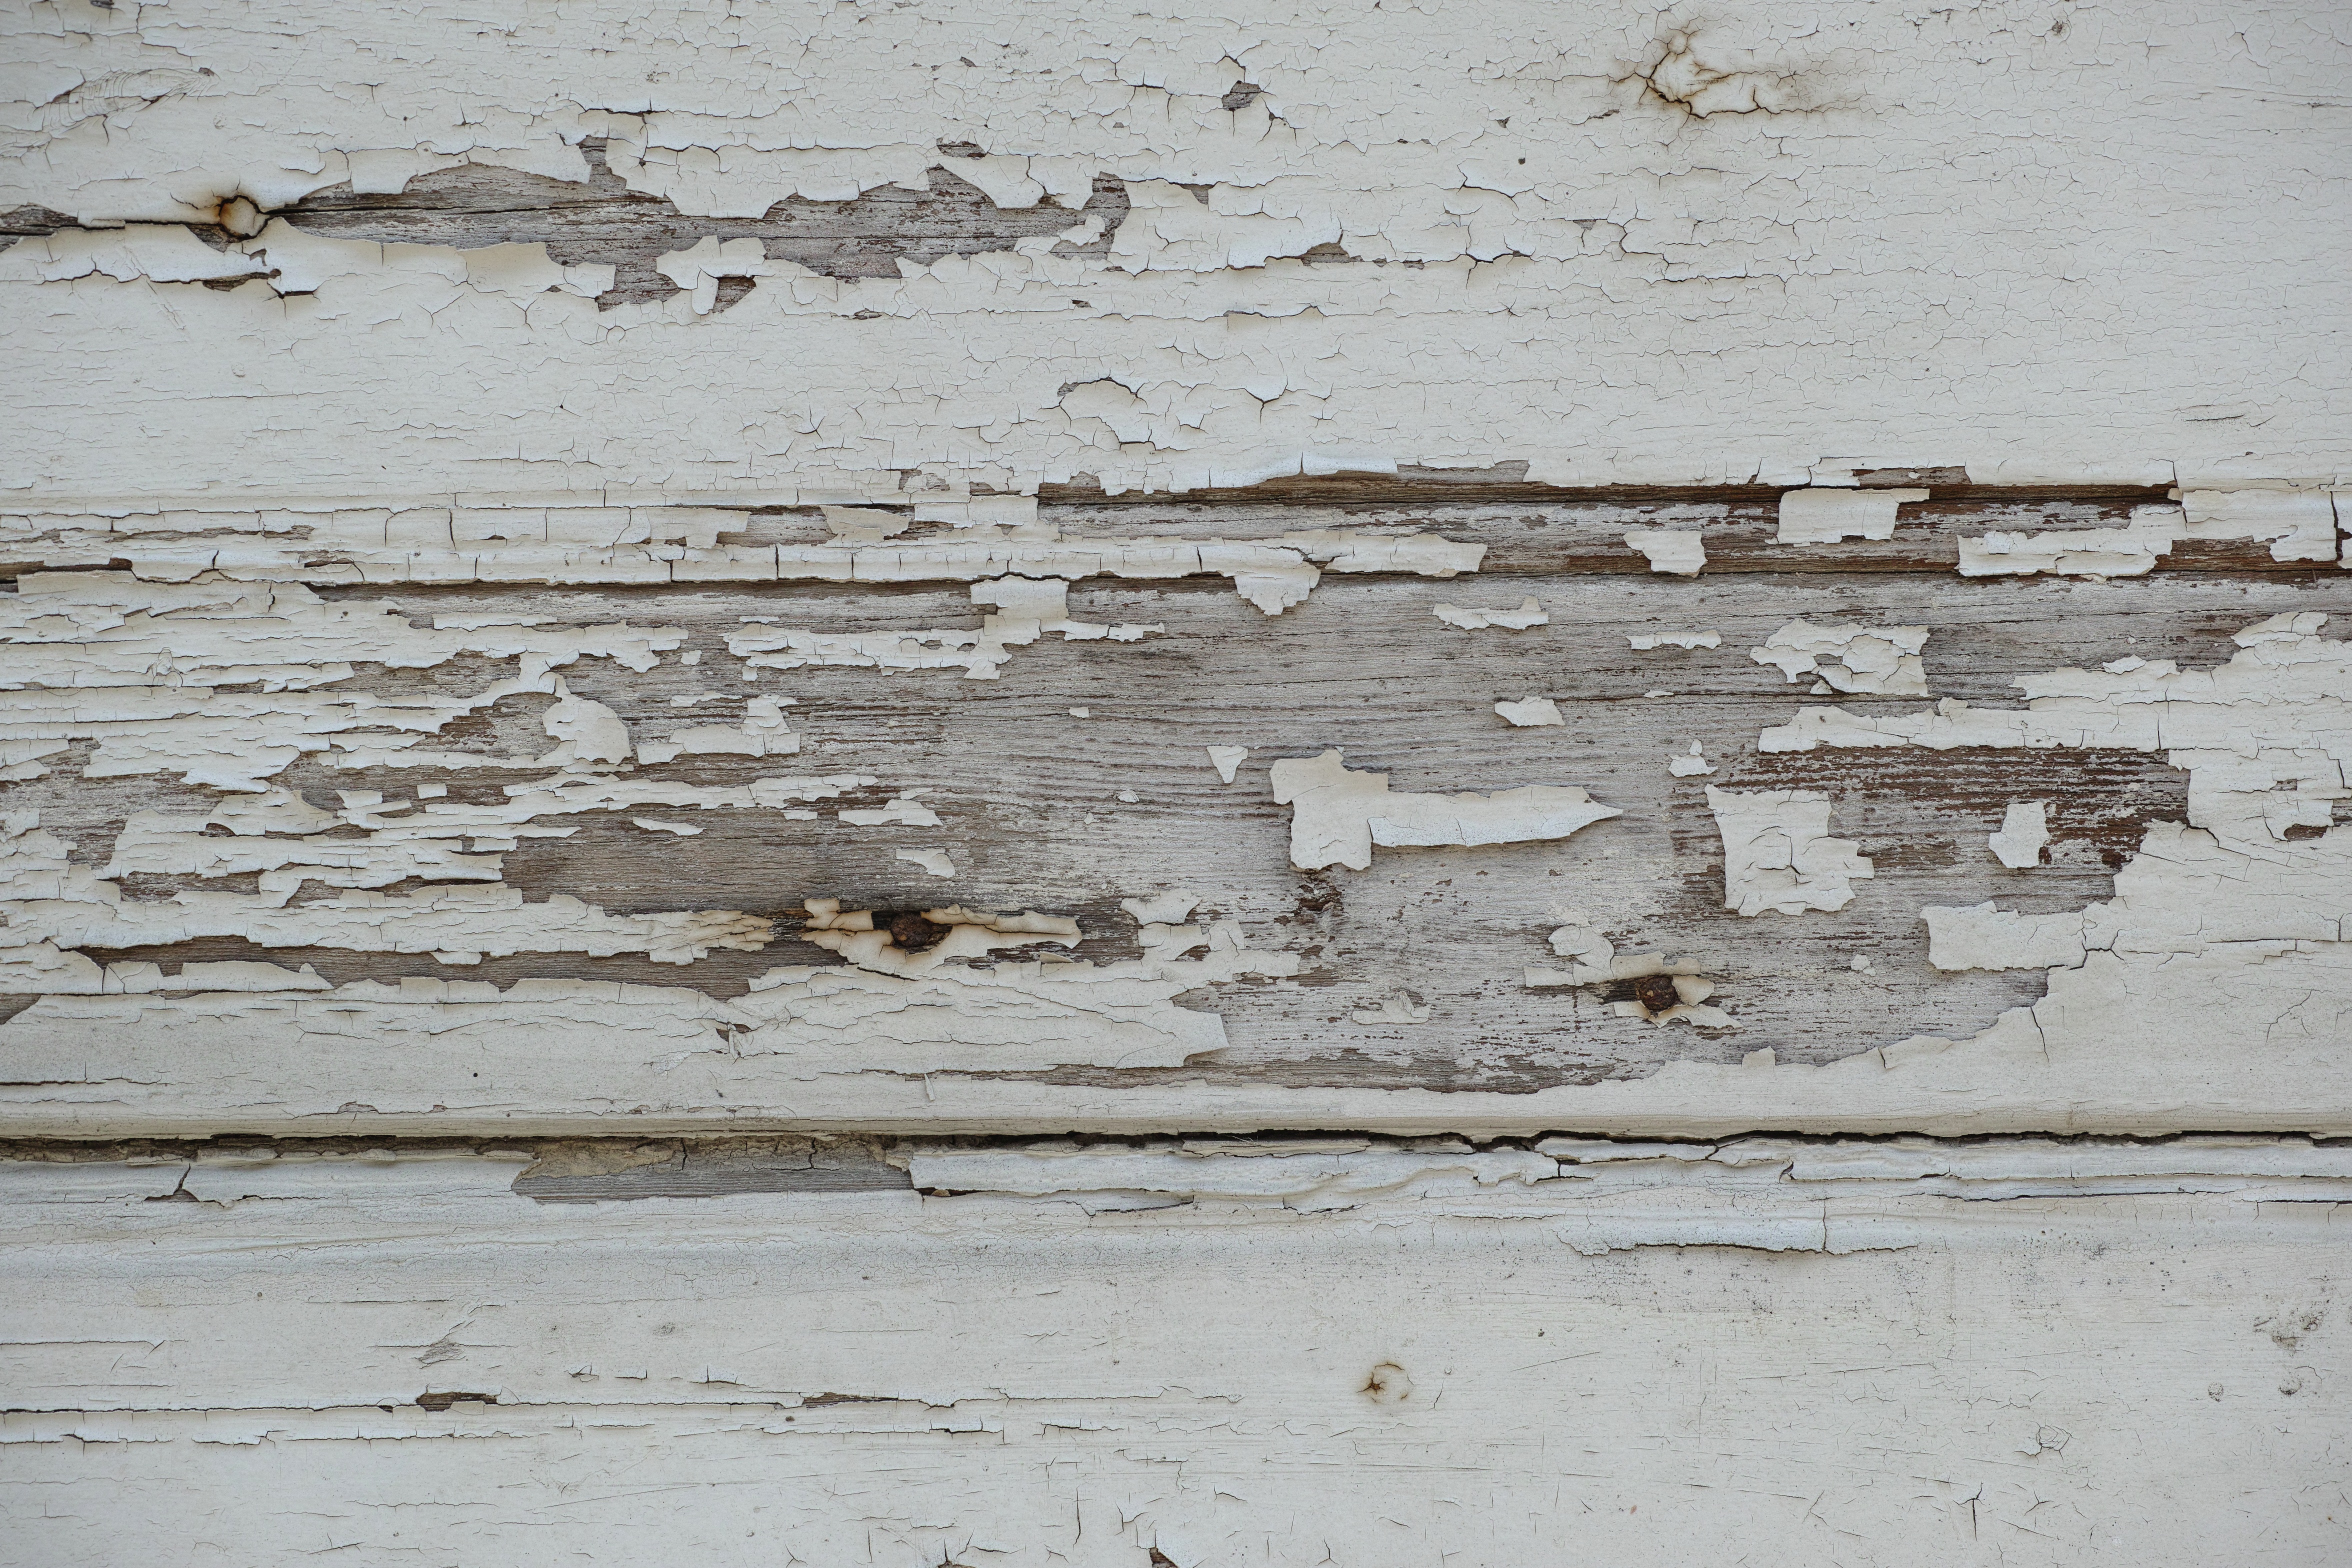
white, wall, wood, road surface, floor, texture, brick, flooring, material, stone wall, plaster